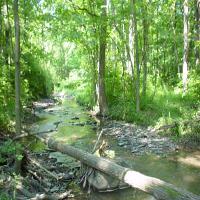
Weather: sun or clear